Yule Marble

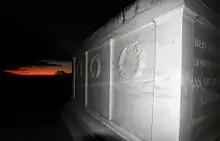
21 October 2011: inspection day of the September 2011 completed repairs of the cracks in the Tomb

Shortly after assembly of the Tomb was completed on 9 April 1932, cracks developed in the main block (wreaths, Greek figures and the inscription) and grew longer over time. The cracks were filled in 1974 and 1989. By 1990, the Arlington National Cemetery (ANC) was studying options, including replacing the damaged block. ANC prepared a 15 August 2006 draft memorandum of agreement to replace the damaged marble.